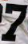
Number: 7